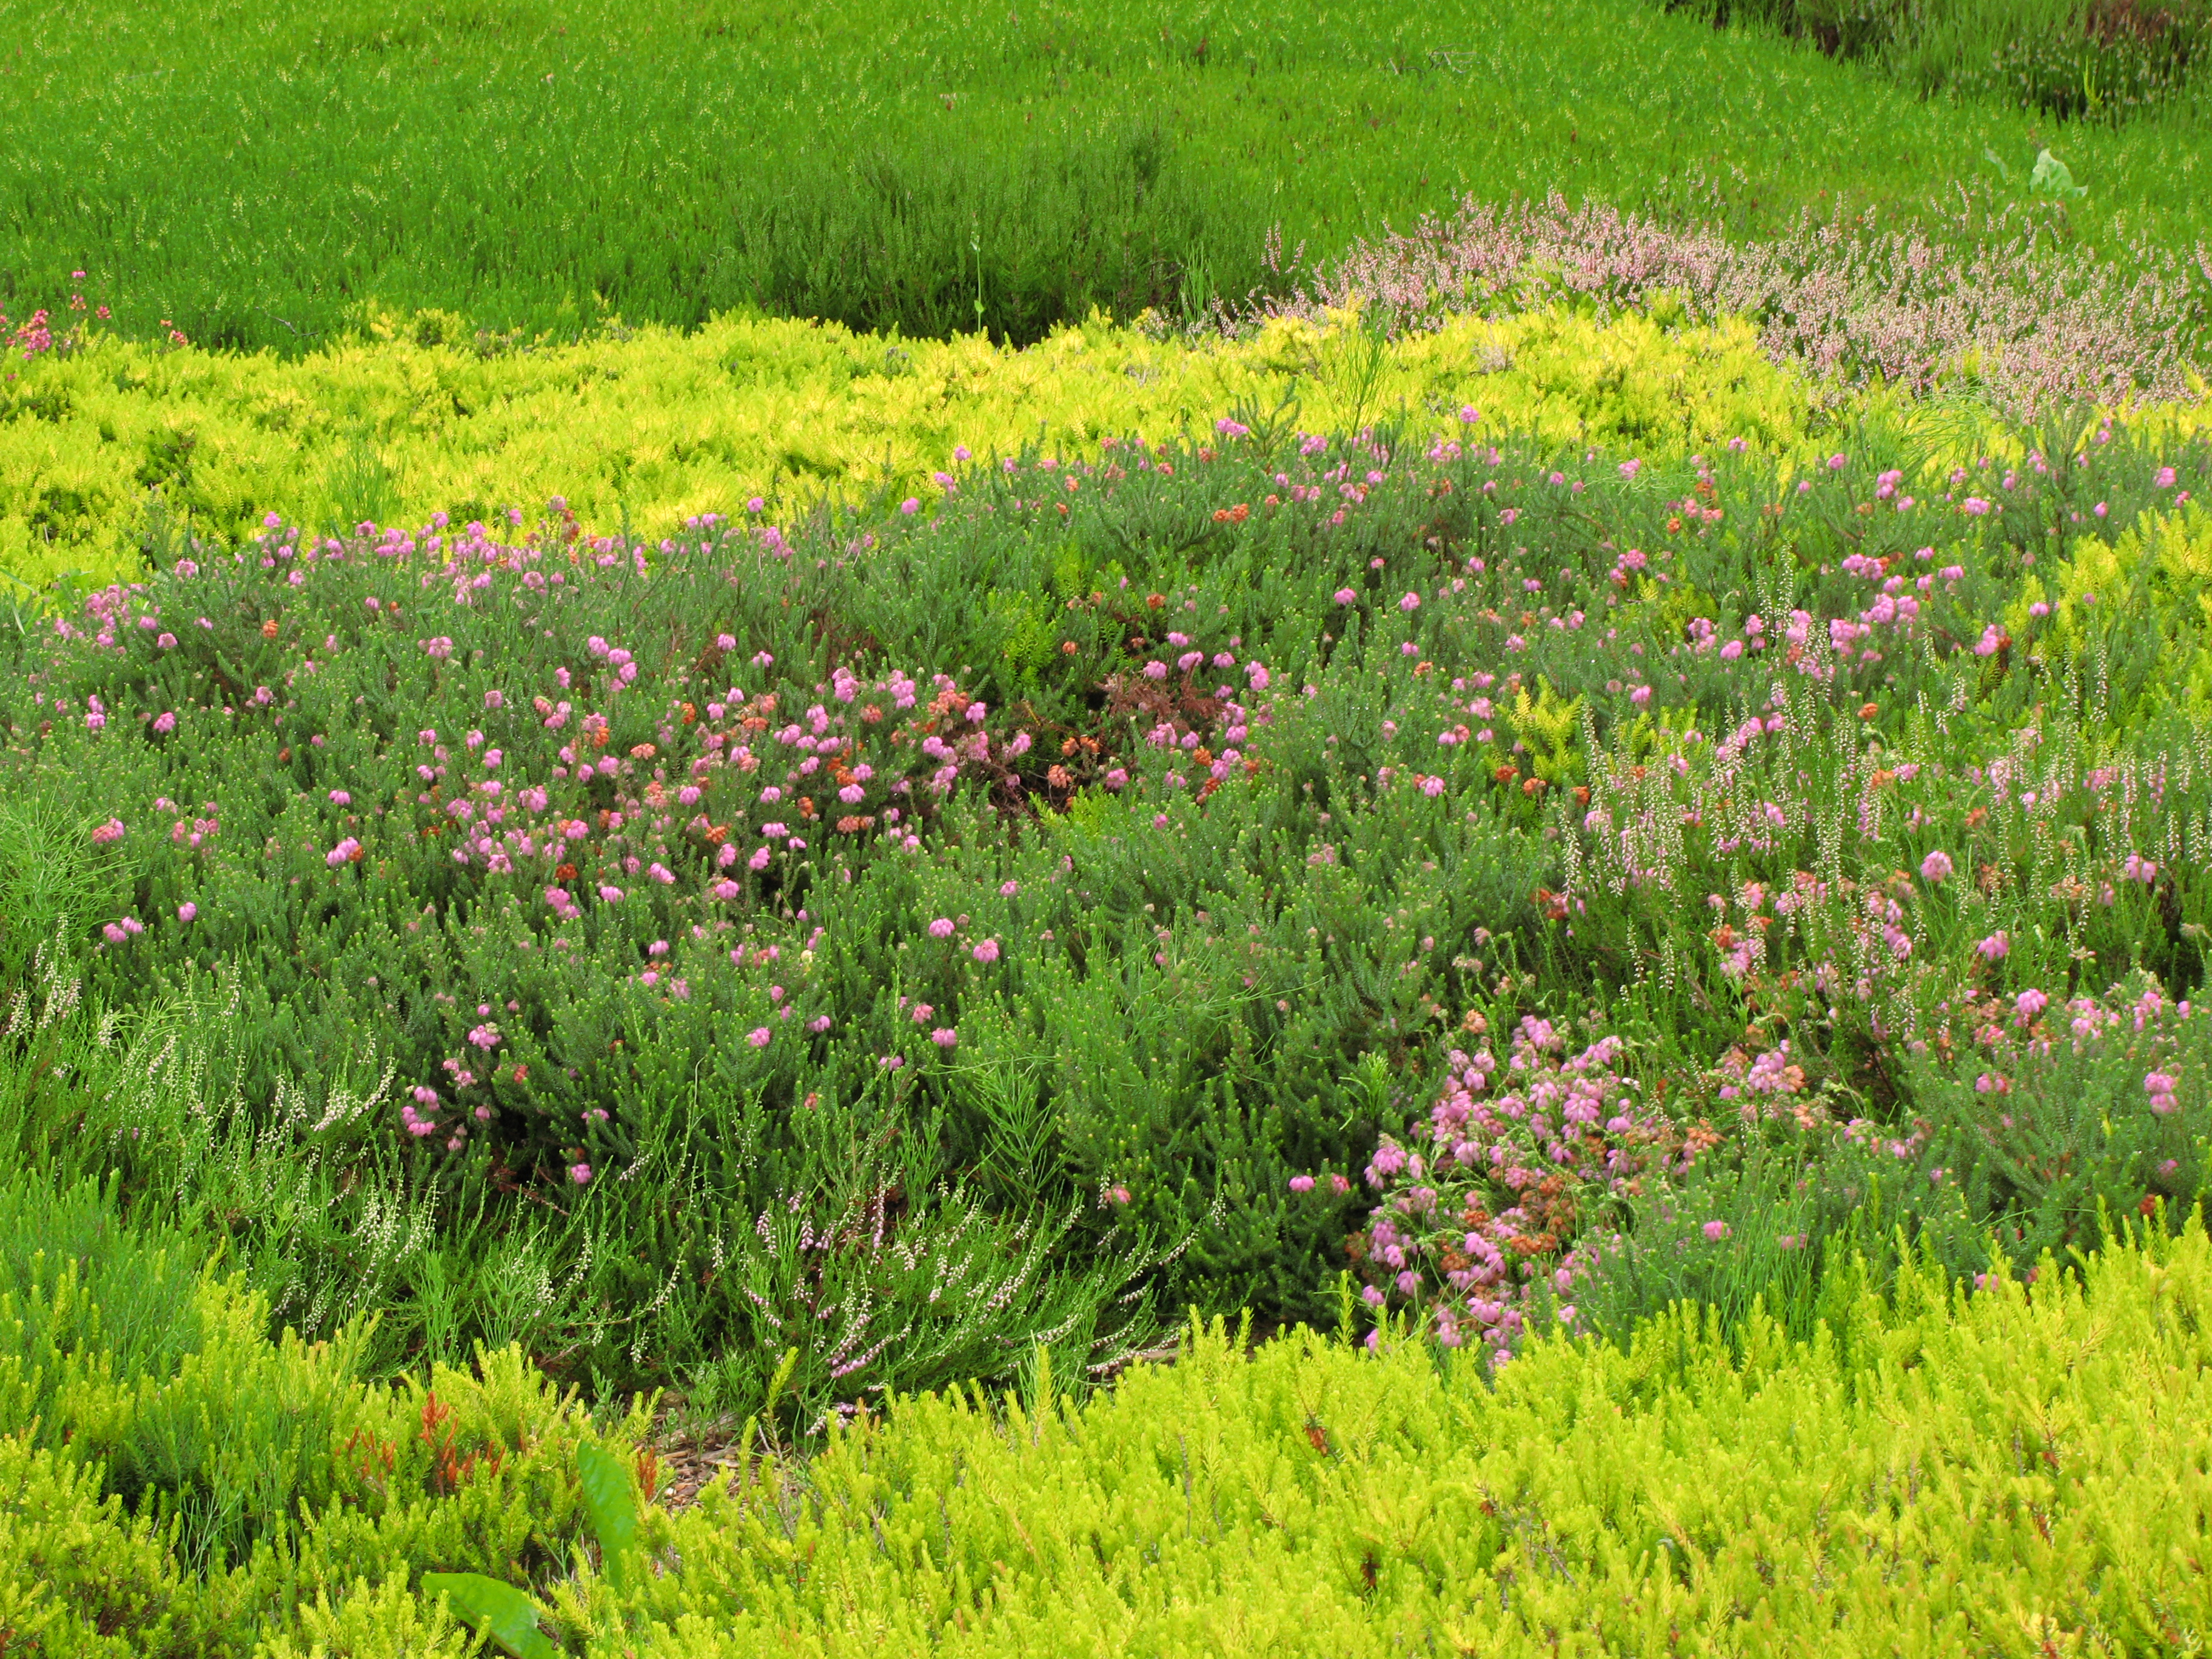
grass, plant, field, lawn, meadow, prairie, flower, foliage, pattern, green, high, pasture, flora, wildflower, background, grassland, vegetation, shrub, wetland, wallpaper, hires, woodland, habitat, ecosystem, flowerpicturesnolimits, hi, res, g7, tundra, flowering plant, natural environment, grass family, land plant